Teffont Magna

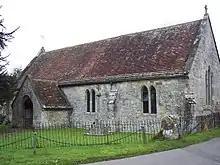
St Edward's Church

The 13th century Church of England church was for much of its existence a chapel of ease of Dinton, and thus escaped Victorian restoration and is substantially original.